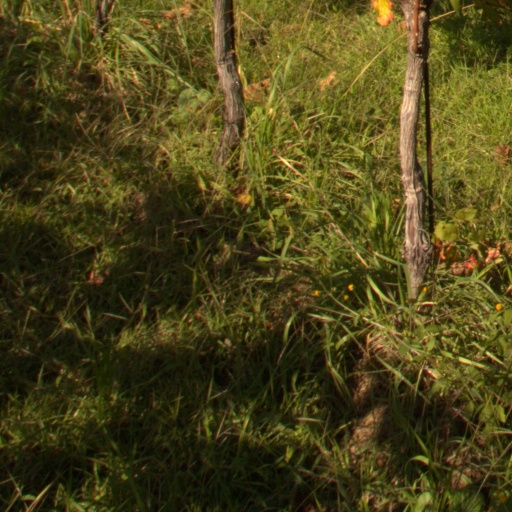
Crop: grape